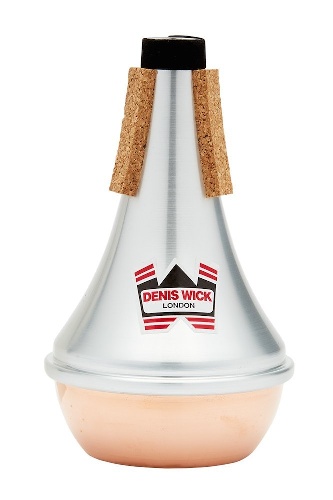
Denis Wick Straight Trumpet Mute Aluminium with A Copper Bottom - DW5504C
Trumpet straight mute, but with a copper bottom section. This gives a slightly denser sound with a different overtone pattern. It works particularly well at softer dynamics. It is preferred by some professional symphonic players.
Brand: Denis Wick
Category: Arts & Entertainment > Hobbies & Creative Arts > Musical Instrument & Orchestra Accessories > Brass Instrument Accessories > Brass Instrument Mutes